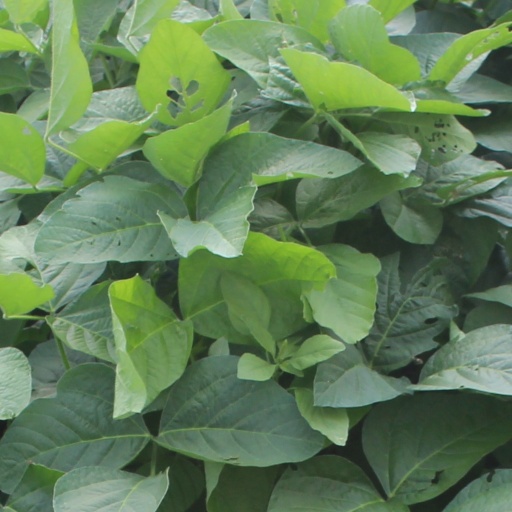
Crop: soybean